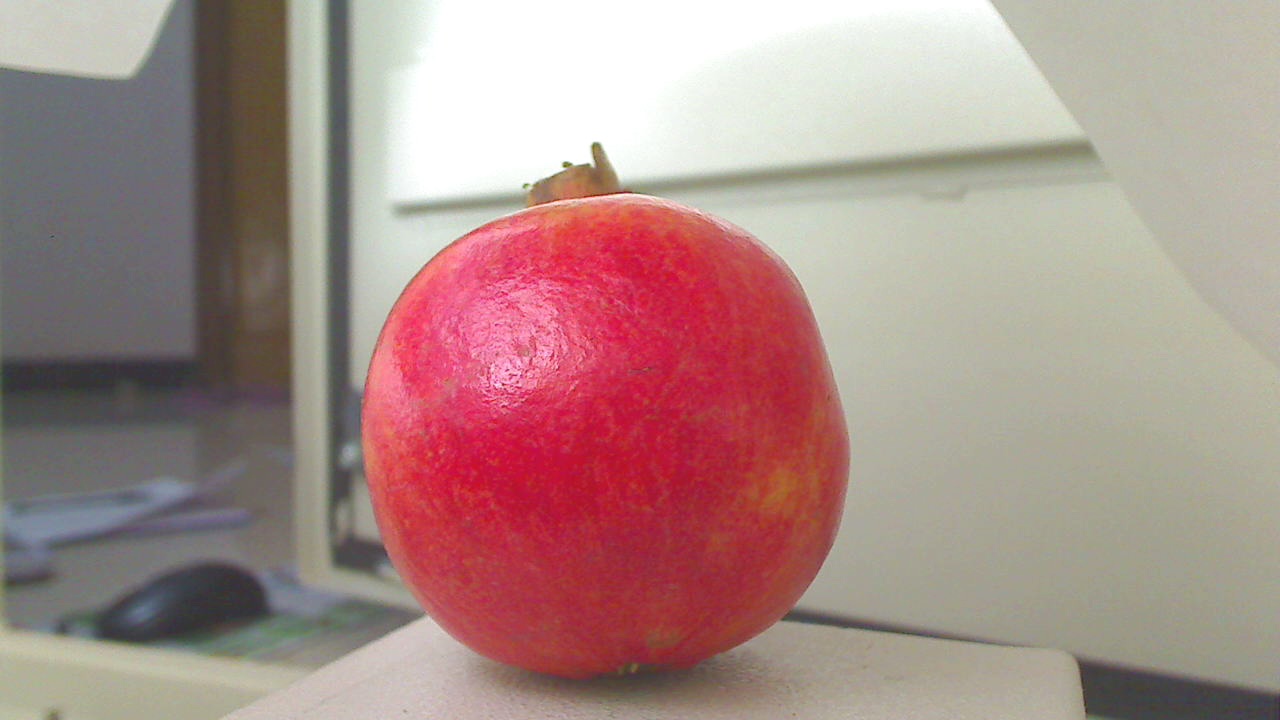
Grade: grade-3
Quality: quality-1